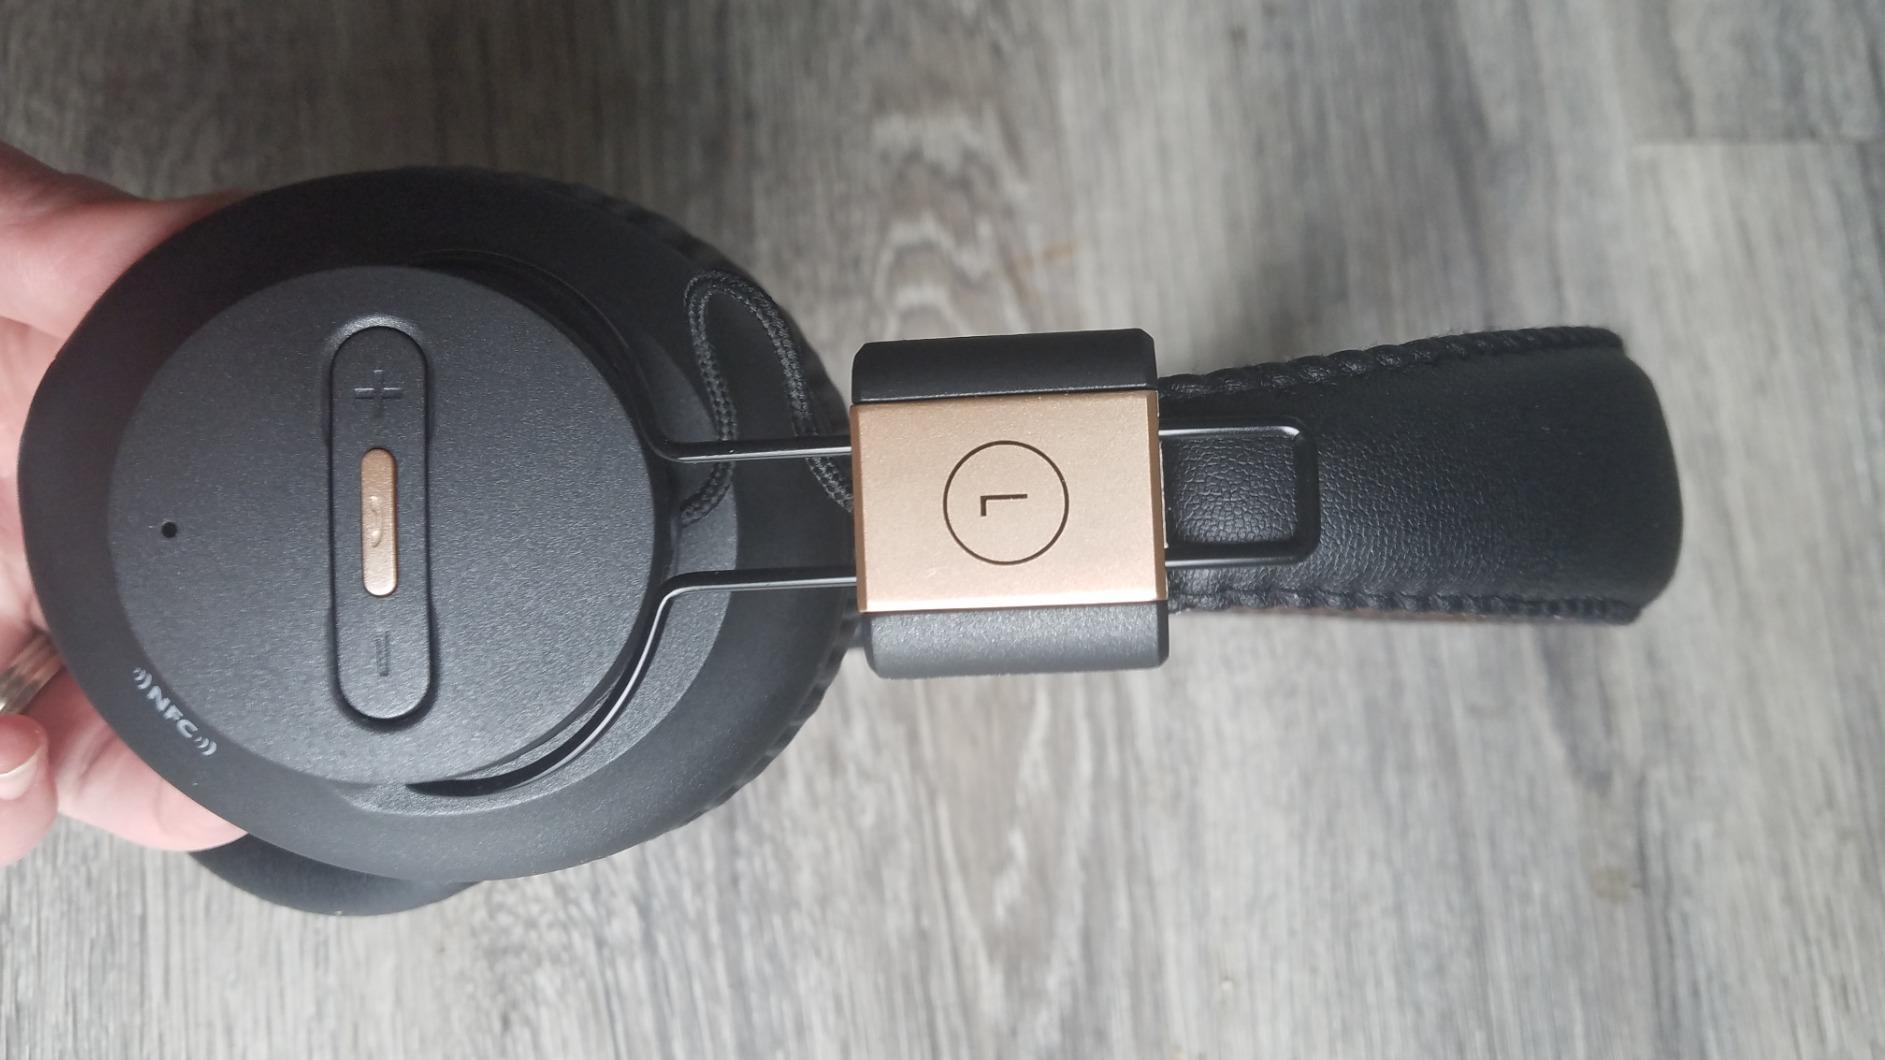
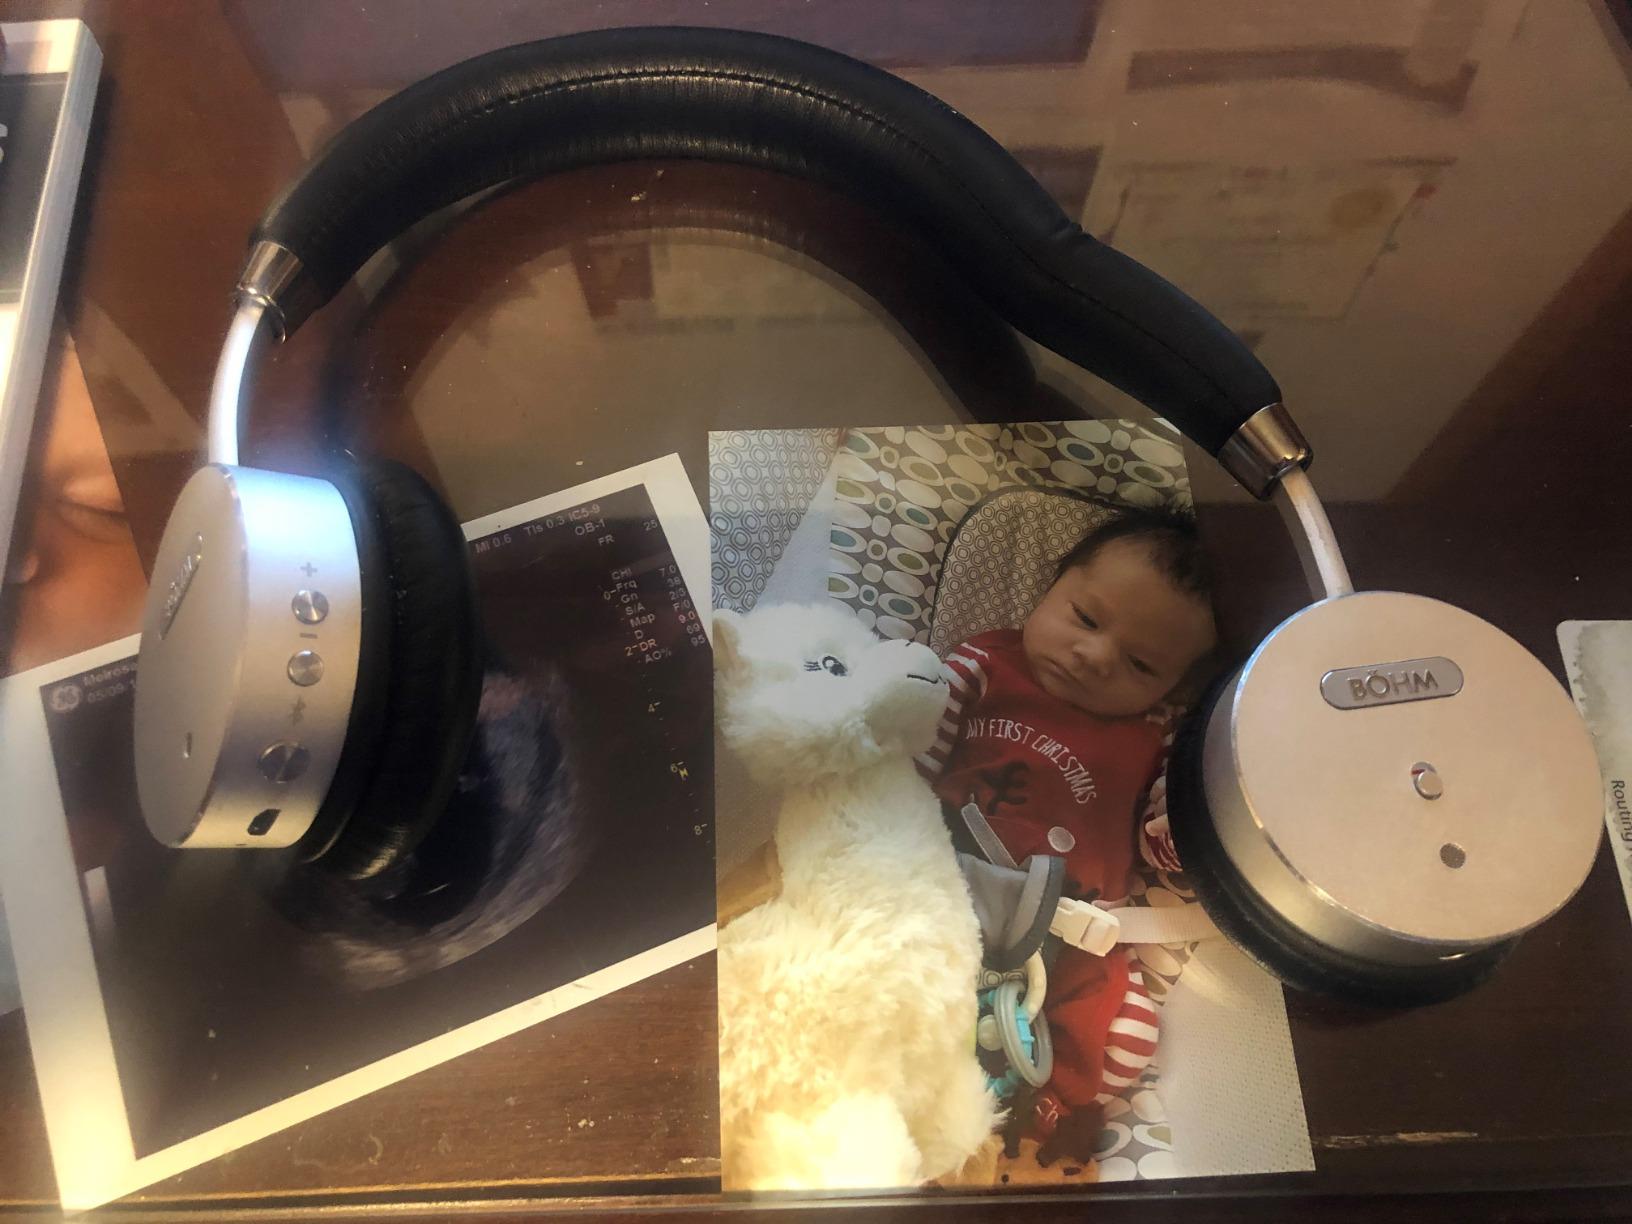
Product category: headphones
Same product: no